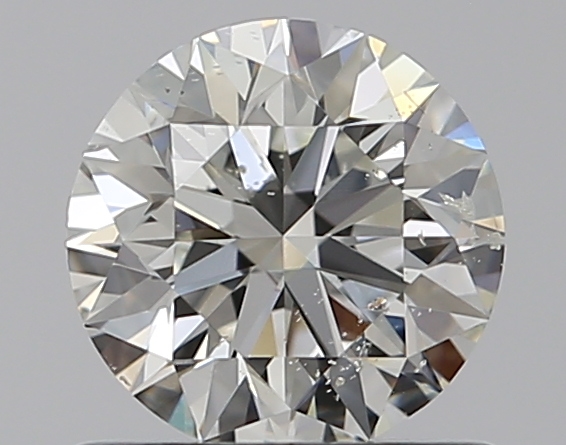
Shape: round
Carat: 0.7
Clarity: SI2
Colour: I
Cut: EX
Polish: EX
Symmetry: EX
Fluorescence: F
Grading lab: GIA
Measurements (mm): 5.64 x 5.68 x 3.56